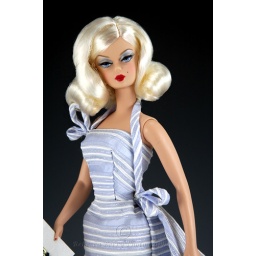
Ingenue Silkstone in Bogue's Vogues striped blue and white halter cocktail dress.